Peterloo Massacre

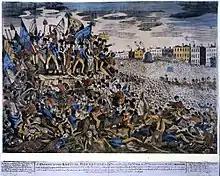
A print published on 27 August 1819 depicting Hunt's arrest by the constables

At about noon, several hundred special constables were led onto the field. They formed two lines in the crowd a few yards apart, in an attempt to form a corridor through the crowd between the house where the magistrates were watching and the hustings, two wagons lashed together. Believing that this might be intended as the route by which the magistrates would later send their representatives to arrest the speakers, some members of the crowd pushed the wagons away from the constables, and pressed around the hustings to form a human barrier.